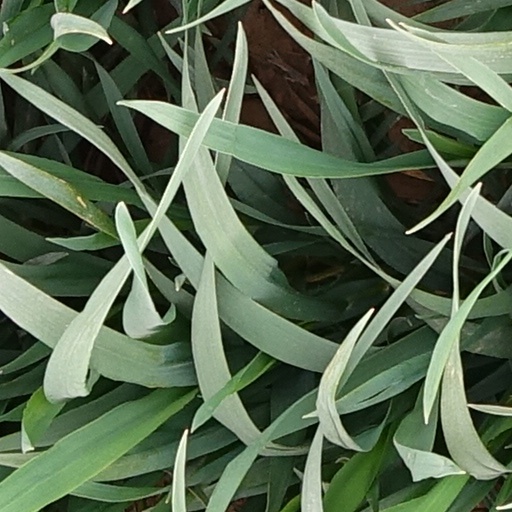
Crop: wheat